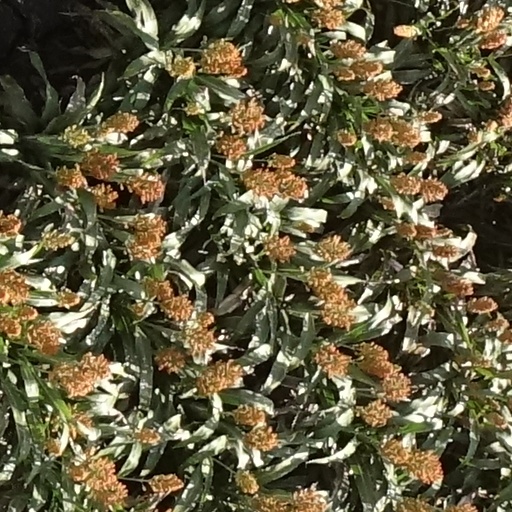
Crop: sorghum